Calthorpe, Oxfordshire

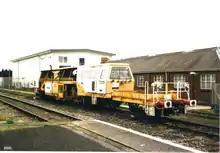
A picture of Carillion ballast/track tamper train at Banbury station in the mid-2000s (decade). The red brick work shed behind it is one of the surviving Britannia Works buildings.

Calthorpe was anciently a manor, held until the 14th century by the Brancestre family. The last in the male line was Sir John Brancestre whose daughter and heiress Agnes Brancestre married Richard Danvers (d.1409) of Epwell, who thereafter made Calthorpe his seat. His son and heir was John Danvers (died 1449), four times a Member of Parliament for Oxfordshire. From the Danvers family the manor passed by purchase to